Robert Savage (executive)

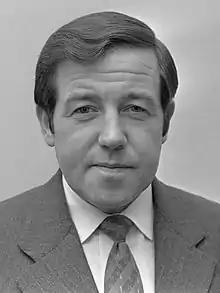
Robert Savage (1972)

Robert A. Savage (January 5, 1934 – November 4, 2023) was a president and chief executive of American Express Bank, becoming chairman in 1991. He joined American Express in 1965 from Barclays Bank, where he was deputy chief trader of foreign currency. He was born in London, and he was among the "Blitz Babies" evacuated from London during The Blitz. He received an MBA from Harvard Business School in 1975.